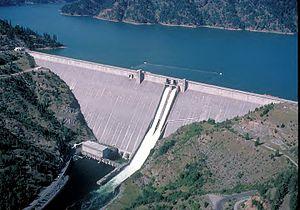
Le barrage Dworshak est un barrage en États-Unis, dans l'État de l'Idaho, sur la North Fork Clearwater River. Il est associé à une centrale hydroélectrique de 460 MW.
Un barrage-poids est un barrage construit à partir d’éléments de maçonnerie en béton, de roche et de terre et conçu pour retenir l'eau en utilisant seulement le poids de la matière qui s’oppose à la pression horizontale de l'eau s’exerçant sur le barrage. Les barrages-poids sont conçus de telle sorte que chaque section de barrage est stable, indépendamment de toute autre section de barrage. En 2008, environ 3 200 barrages sont de type poids à travers le monde.